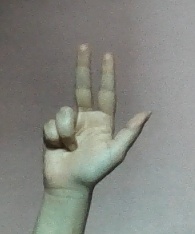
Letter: al